Describe the emotion expressed in this image:  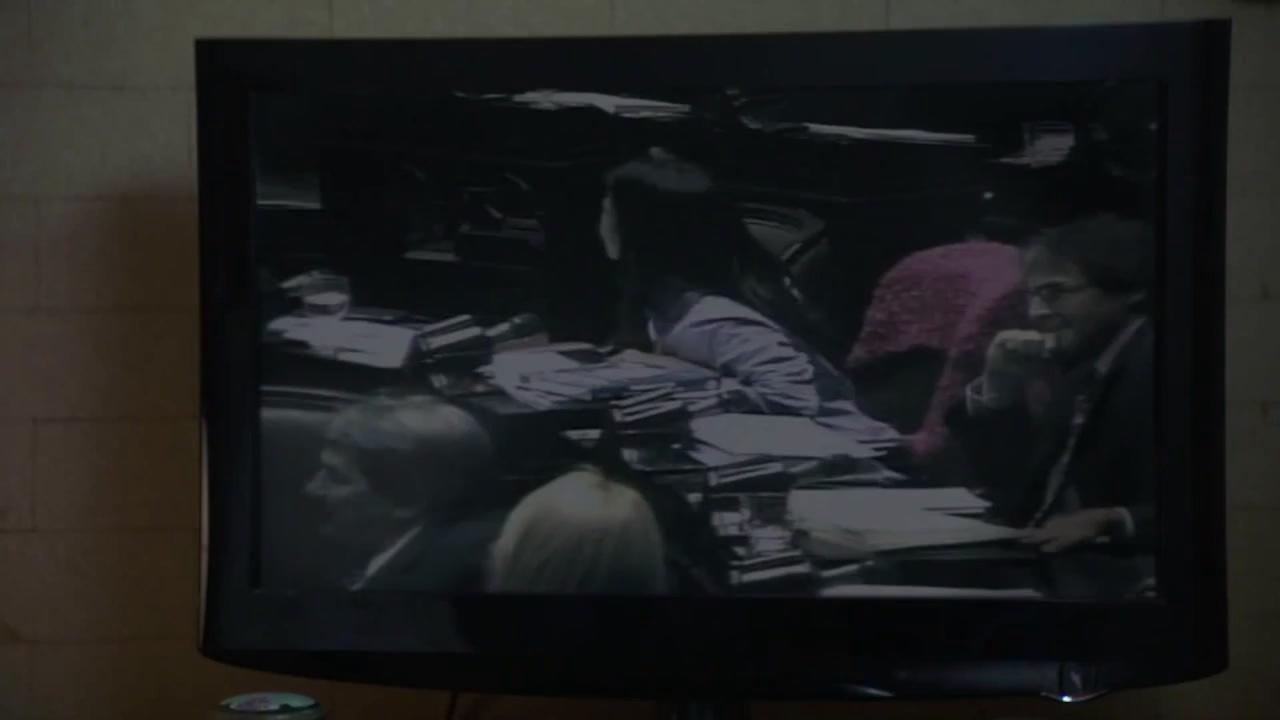
This person displays Suffering, valence and arousal with low intensity.